Lawrence & Foulks

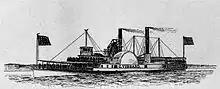
"Chauncey Vibbard", built in 1864, was the fastest steamboat on the Hudson

In 1864, Lawrence & Foulks completed the Hudson River steamboat "Chauncey Vibbard". Soon after entering service, the 280-foot vessel proved to be the fastest steamer on the highly competitive route from New York to Albany, making the trip in a new record time of 6 hours 42 minutes. With boilers carefully balanced to eliminate vibration, and a hull said to "cut the water as a knife blade", "Chauncey Vibbard" helped establish a reputation for Lawrence & Foulks as America's leading designers of high-speed watercraft.